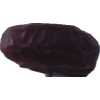
Label: dates